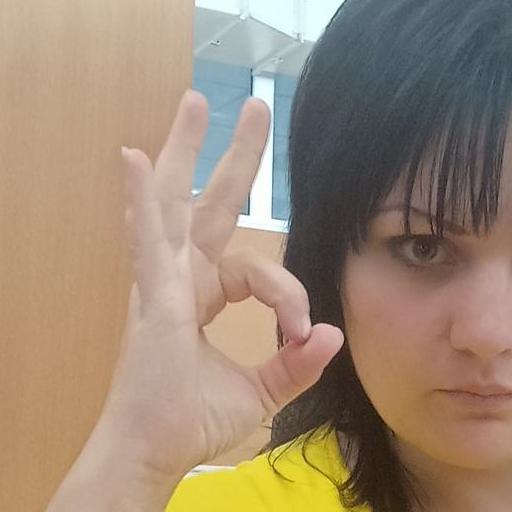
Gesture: ok